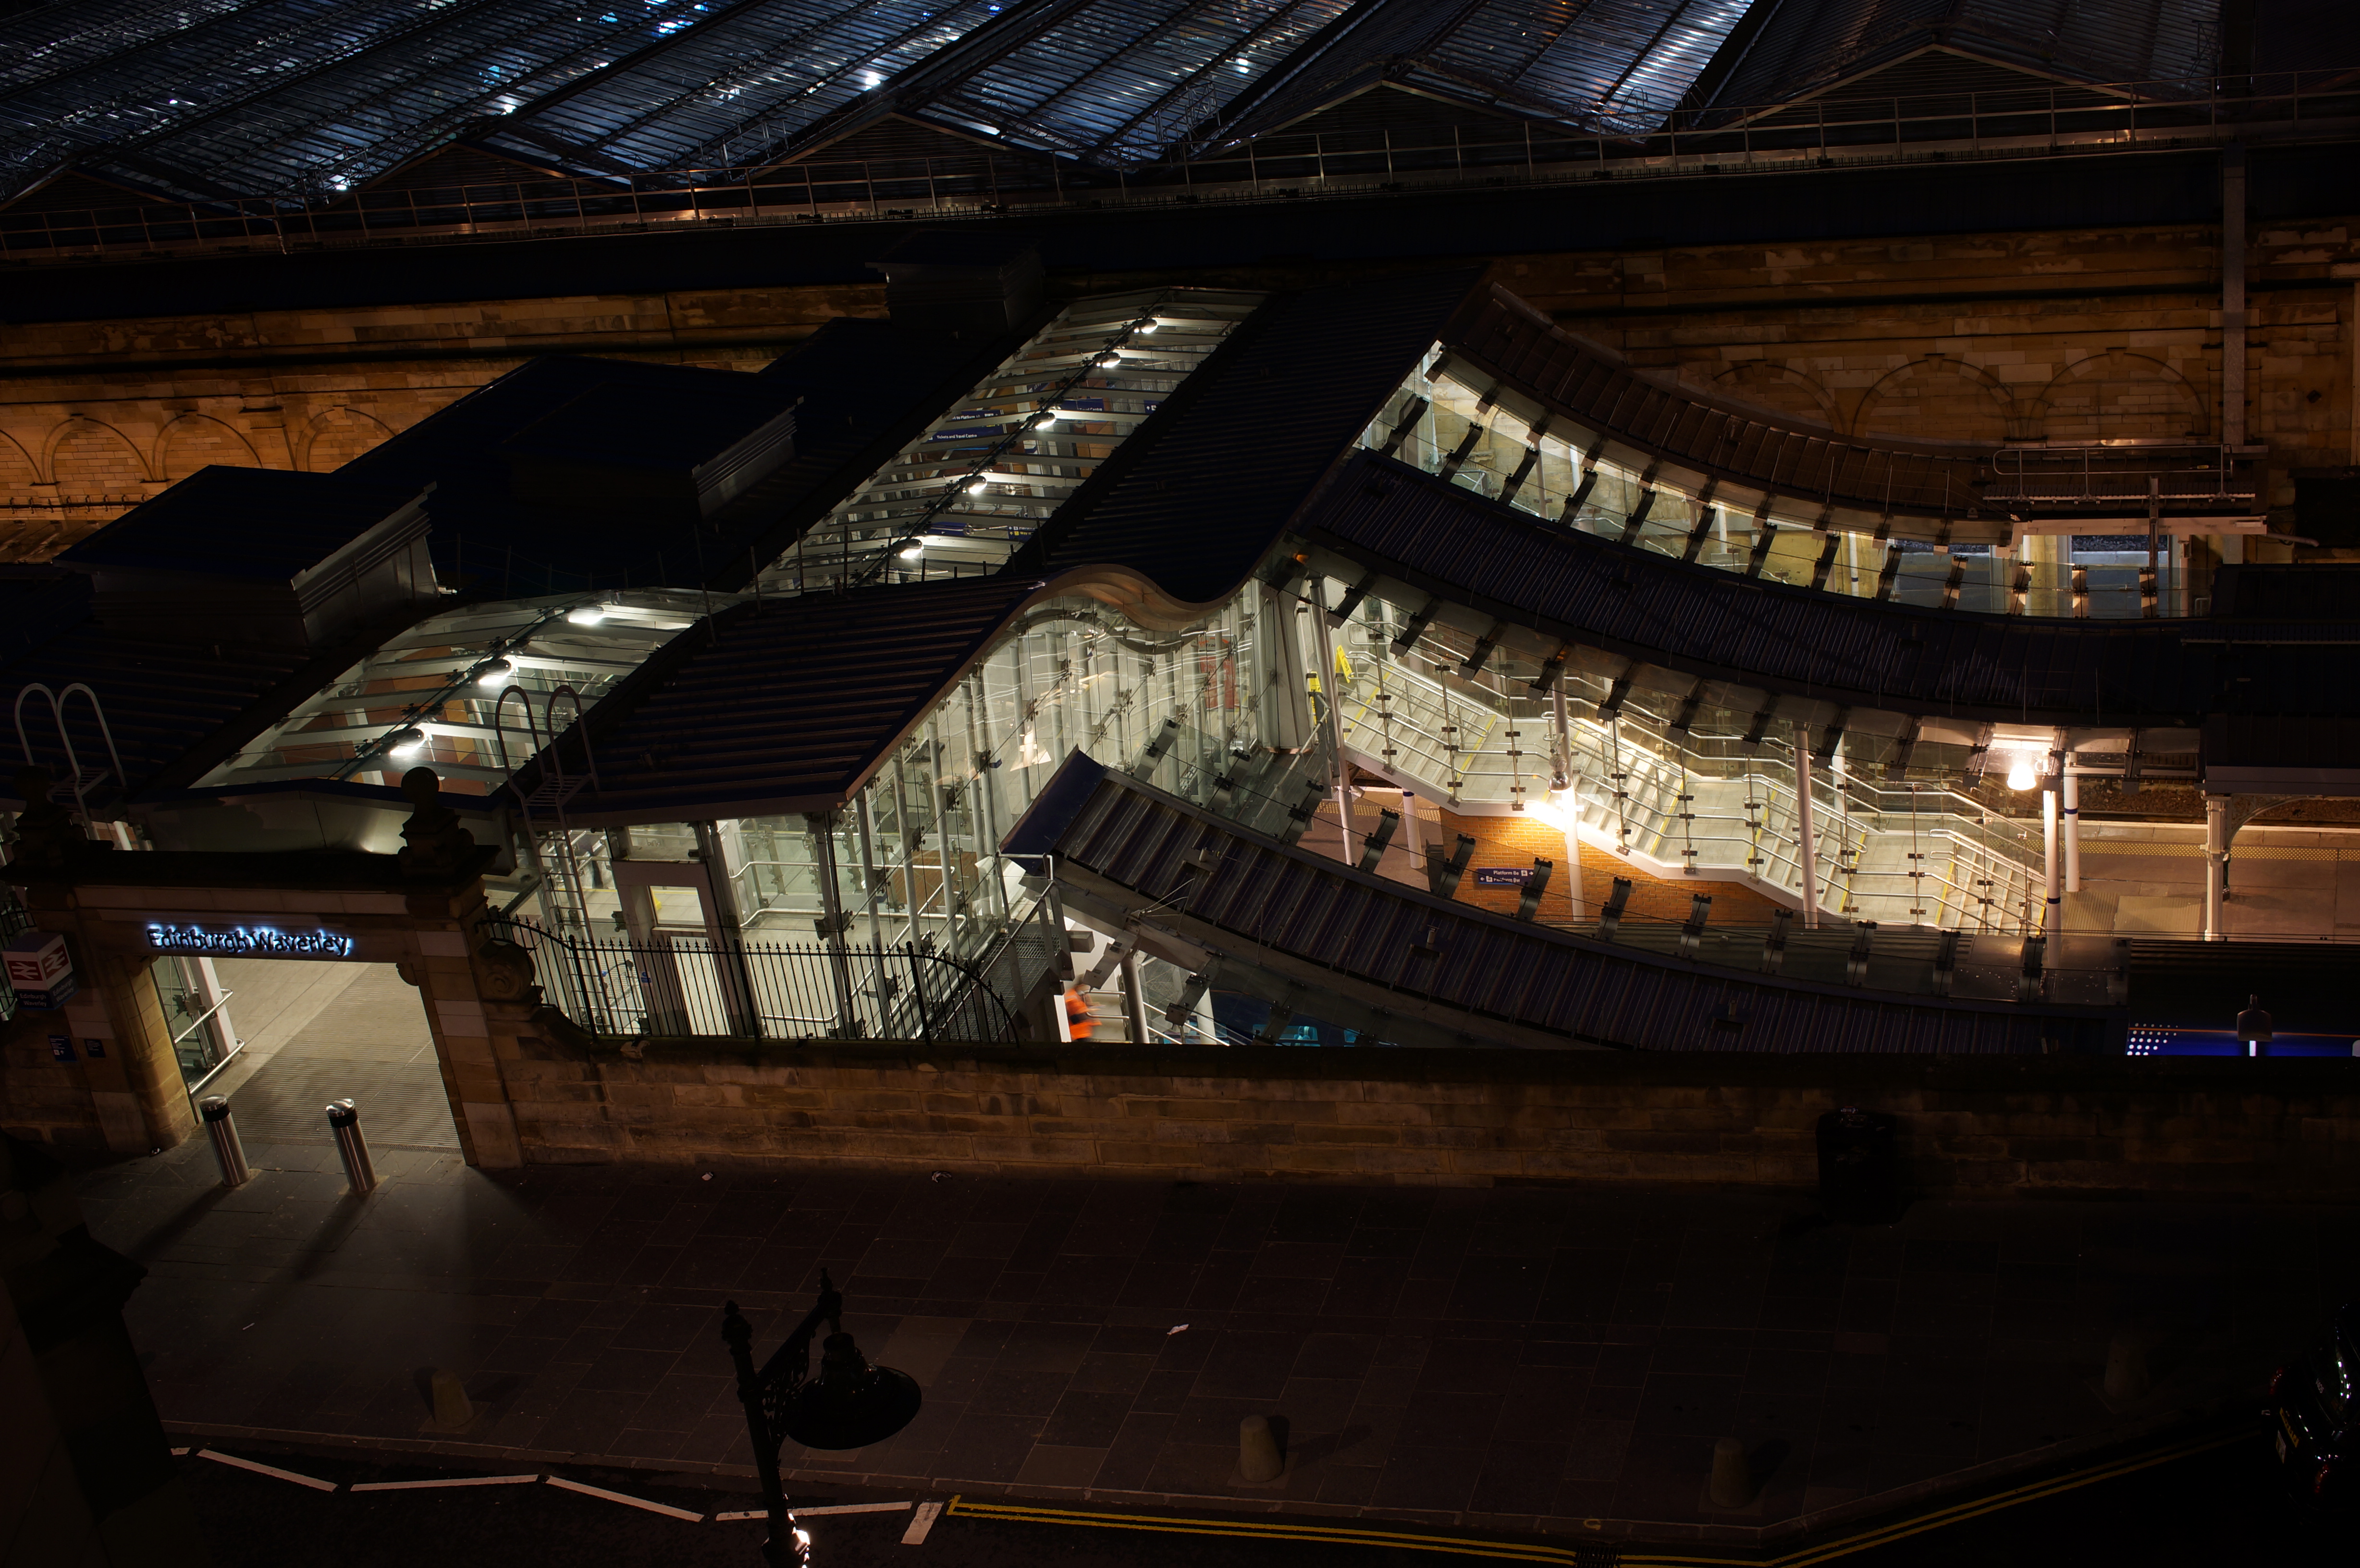
light, structure, night, auditorium, reflection, darkness, stadium, theatre, 2014, arena, stage, sony, scotland, sigma, shape, nex, nex6, lenstagged, steffenzahn, 30mm, sigma30mm28exdn, sigma30mmf28, sigma30mmf28dn, sigma30mm, screenshot, urban area, sport venue